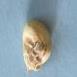
Maize quality: Bad